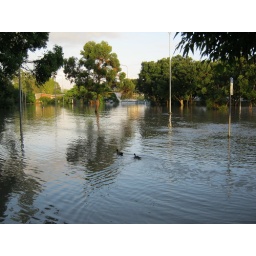
You can just see the top of the BBC rowing shed. Ducks are swimming over car parks.